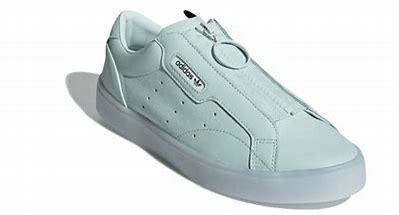
Brand: Adidas
Model: Sleek